Brown shrike

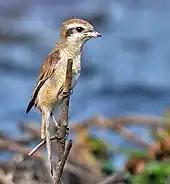
Immature bird, Kolkata, India

This shrike is mainly brown on the upper parts and the tail is rounded. The black mask can be paler in winter and has a white brow over it. The underside is creamy with rufous flanks and belly. The wings are brown and lack any white "mirror" patches. Females tend to have fine scalloping on the underside and the mask is dark brown and not as well marked as in the male. The distinction is not easy to use in the field but has been tested with breeding birds in Japan where the female can be identified from the presence of a brood patch. The use of multiple measurements allows discrimination of the sex of about 90% of the birds. Subspecies "lucionensis" has a grey crown shading into the brown upperparts and the rump appears more rufous than the rest of the upper back. The tail is more brownish and not as reddish as in the red-backed shrike. Younger birds of "lucionensis" have a brown crown and lack the grey on the head. Subspecies "superciliosus" has a broad white supercilium and a richer reddish crown. The tail is redder and tipped in white.